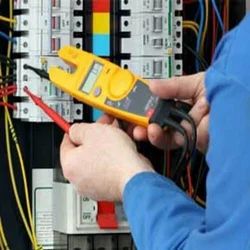
Label: ELECTRICAL_&_INSTRUMENTATION_SERVICES